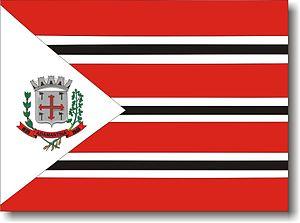
Adamantina est une municipalité brésilienne de l'intérieur de l'État de São Paulo. Son territoire occupe une surface d'un peu plus de 411 kilomètres carrés.